Dragon Ball Z: Ultimate Battle 22

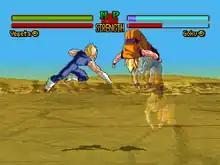
A match between Vegeta and Goku.

"Dragon Ball Z: Ultimate Battle 22" is a fighting game similar to the "Super Butōden" sub-series. Players fight against other characters in one-on-one matches, and the fighter who manages to deplete the opponent's health bar wins the bout and becomes the winner of the match. The game features five modes of play, a roster of 22 playable characters and their respective transformations with five additional characters being unlockable via cheat code. The title is notable for using actual cel drawings from the animators as character sprites and cutscenes before the fights, which were a novelty at the time of its original release in Japan but theses cutscenes were removed on the European and North American releases.